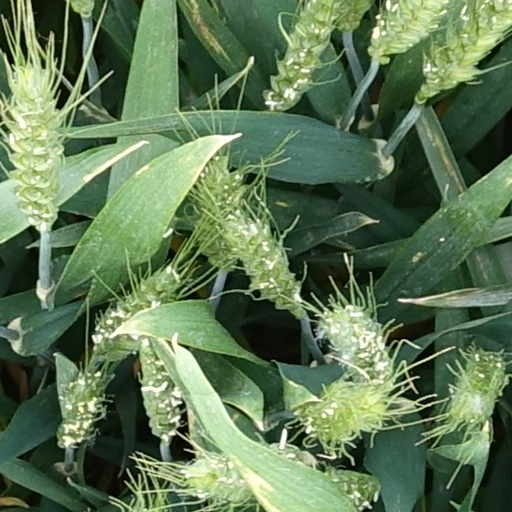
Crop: wheat